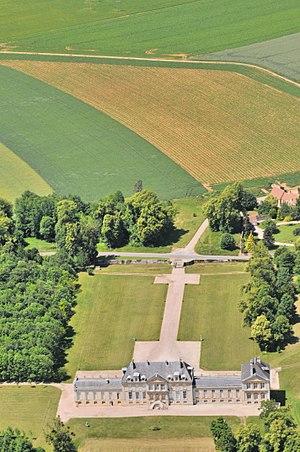
Chateau_versainvllle_calvados_3.JPG
Le château de Versainville se situe dans le Calvados, à proximité de Falaise, à une trentaine de kilomètres au sud-est de Caen.